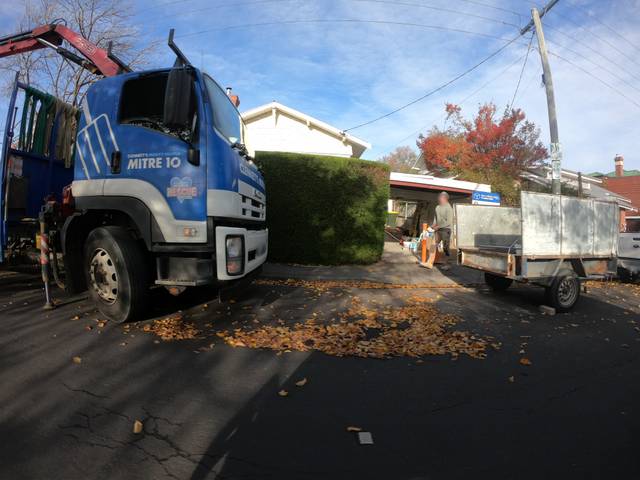
Region: Australia
Coordinates: -42.902, 147.33